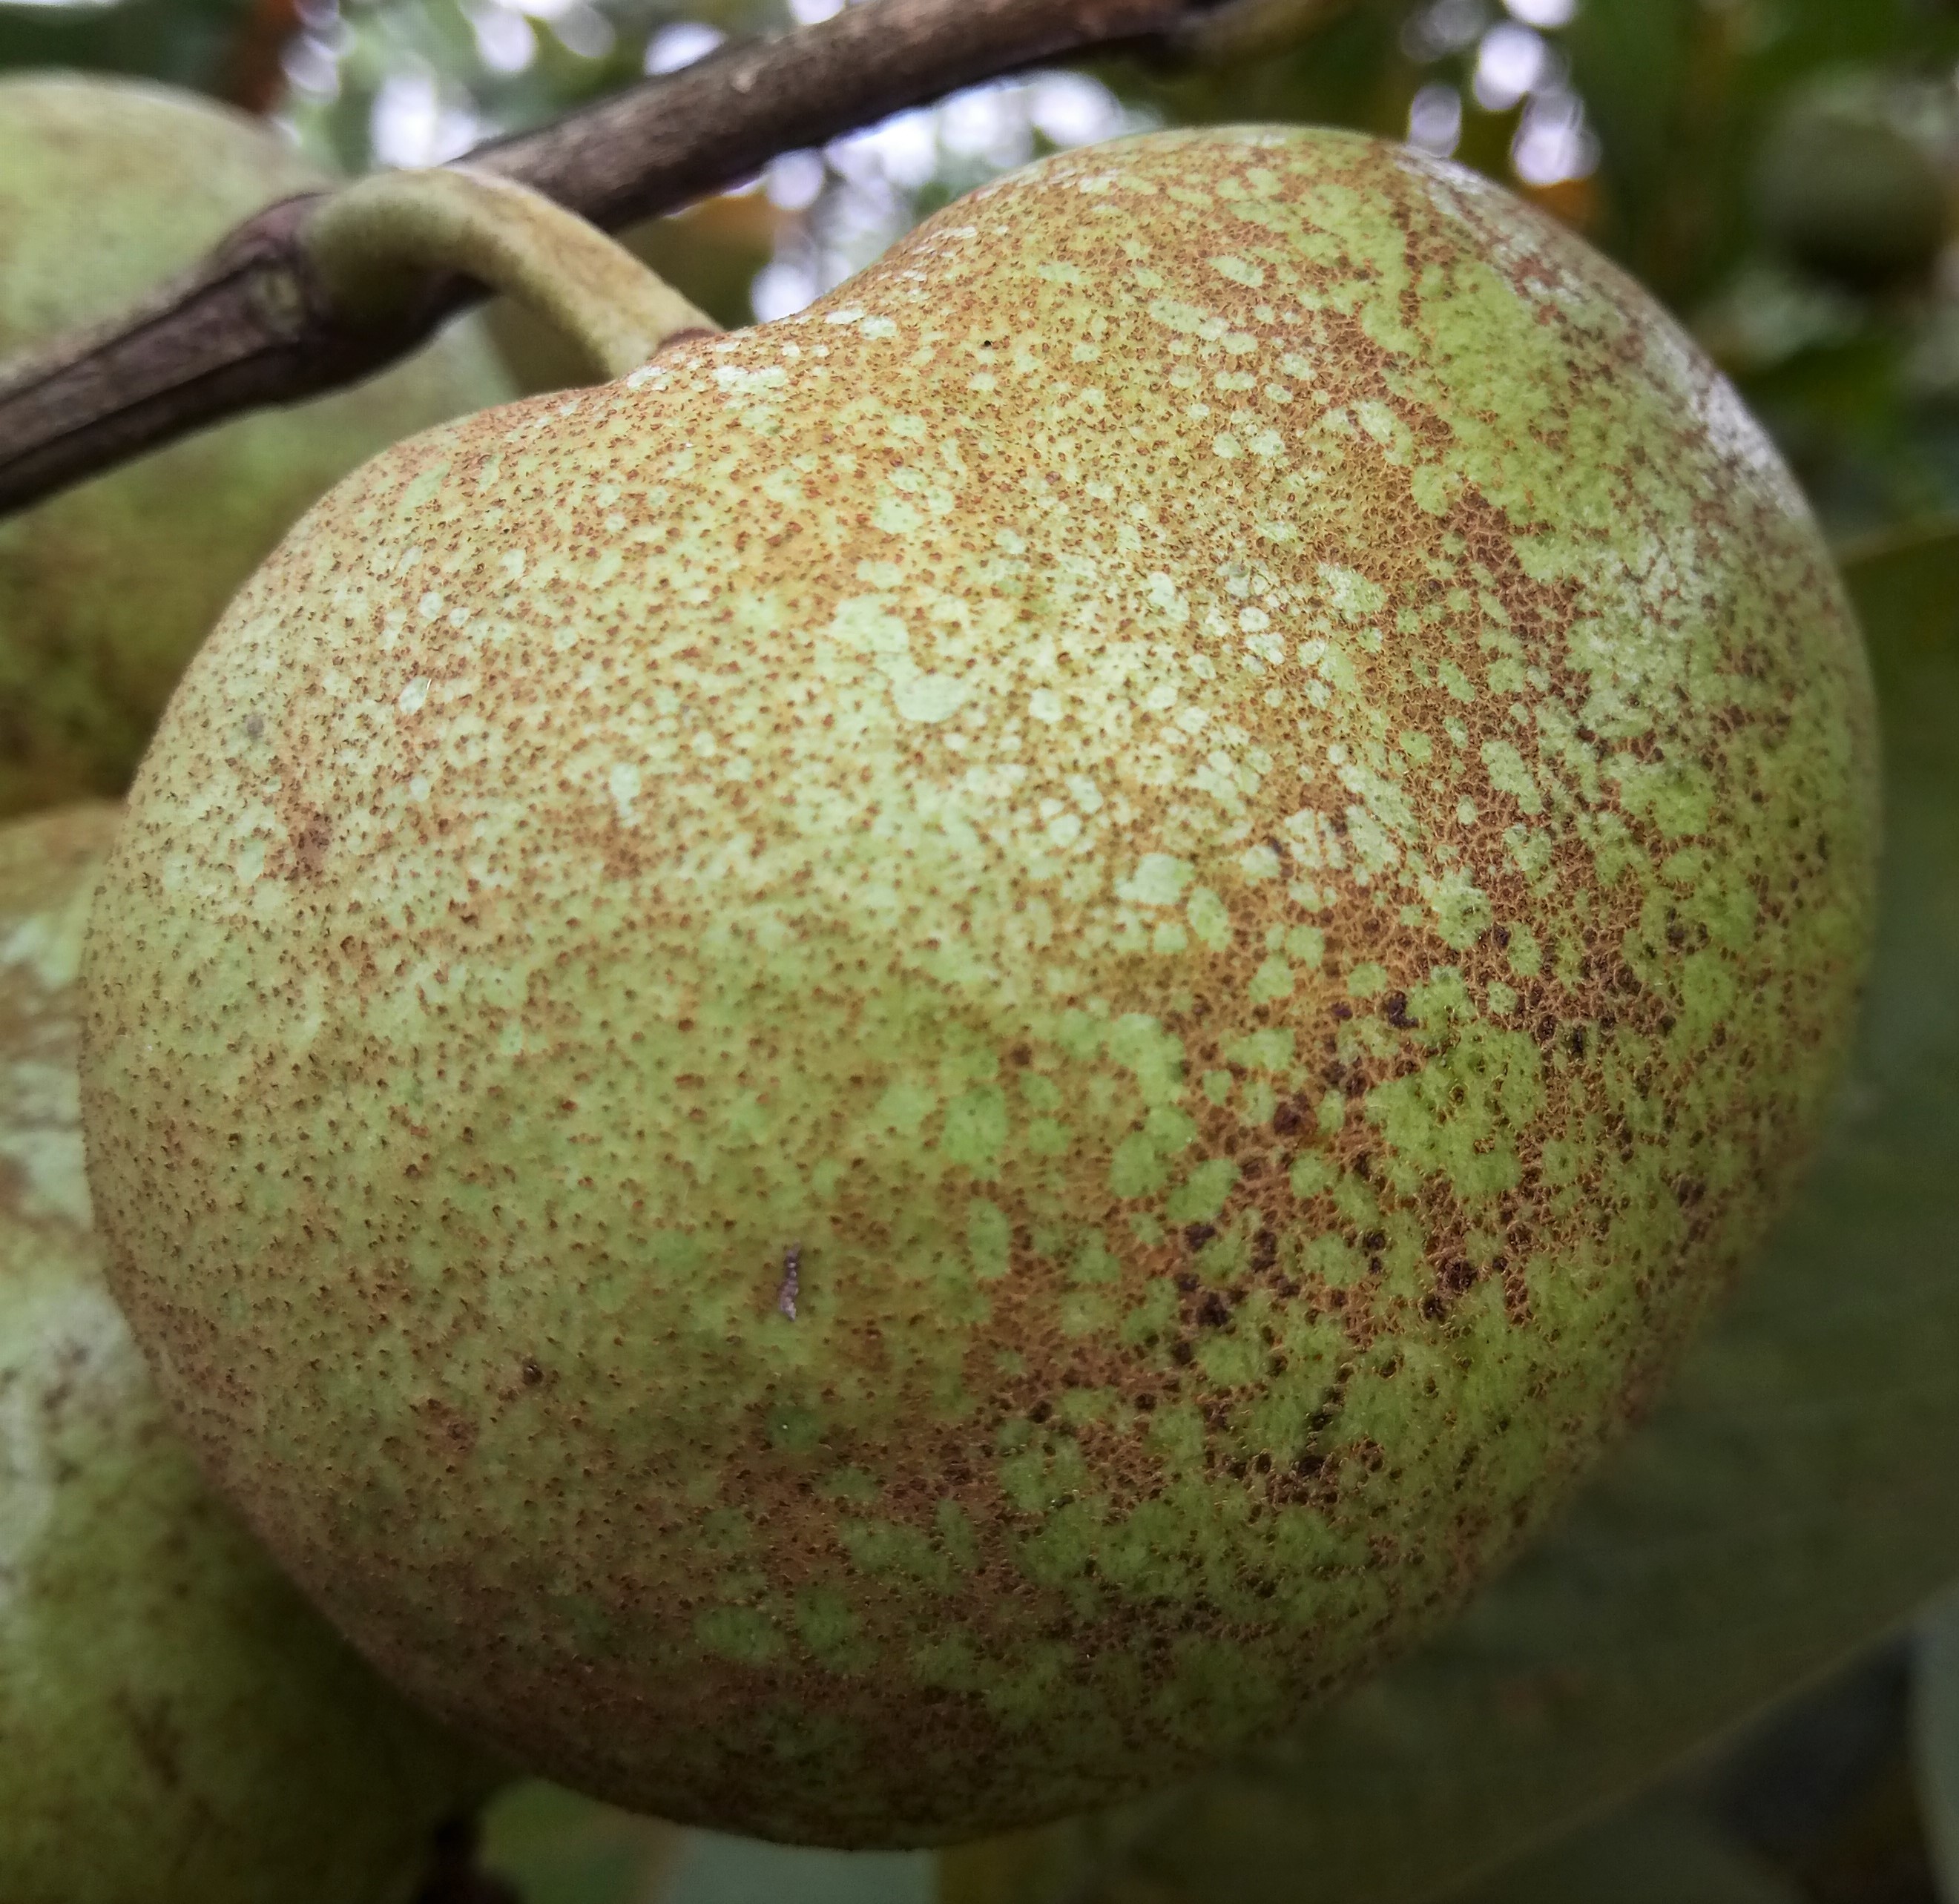
Label: Scab